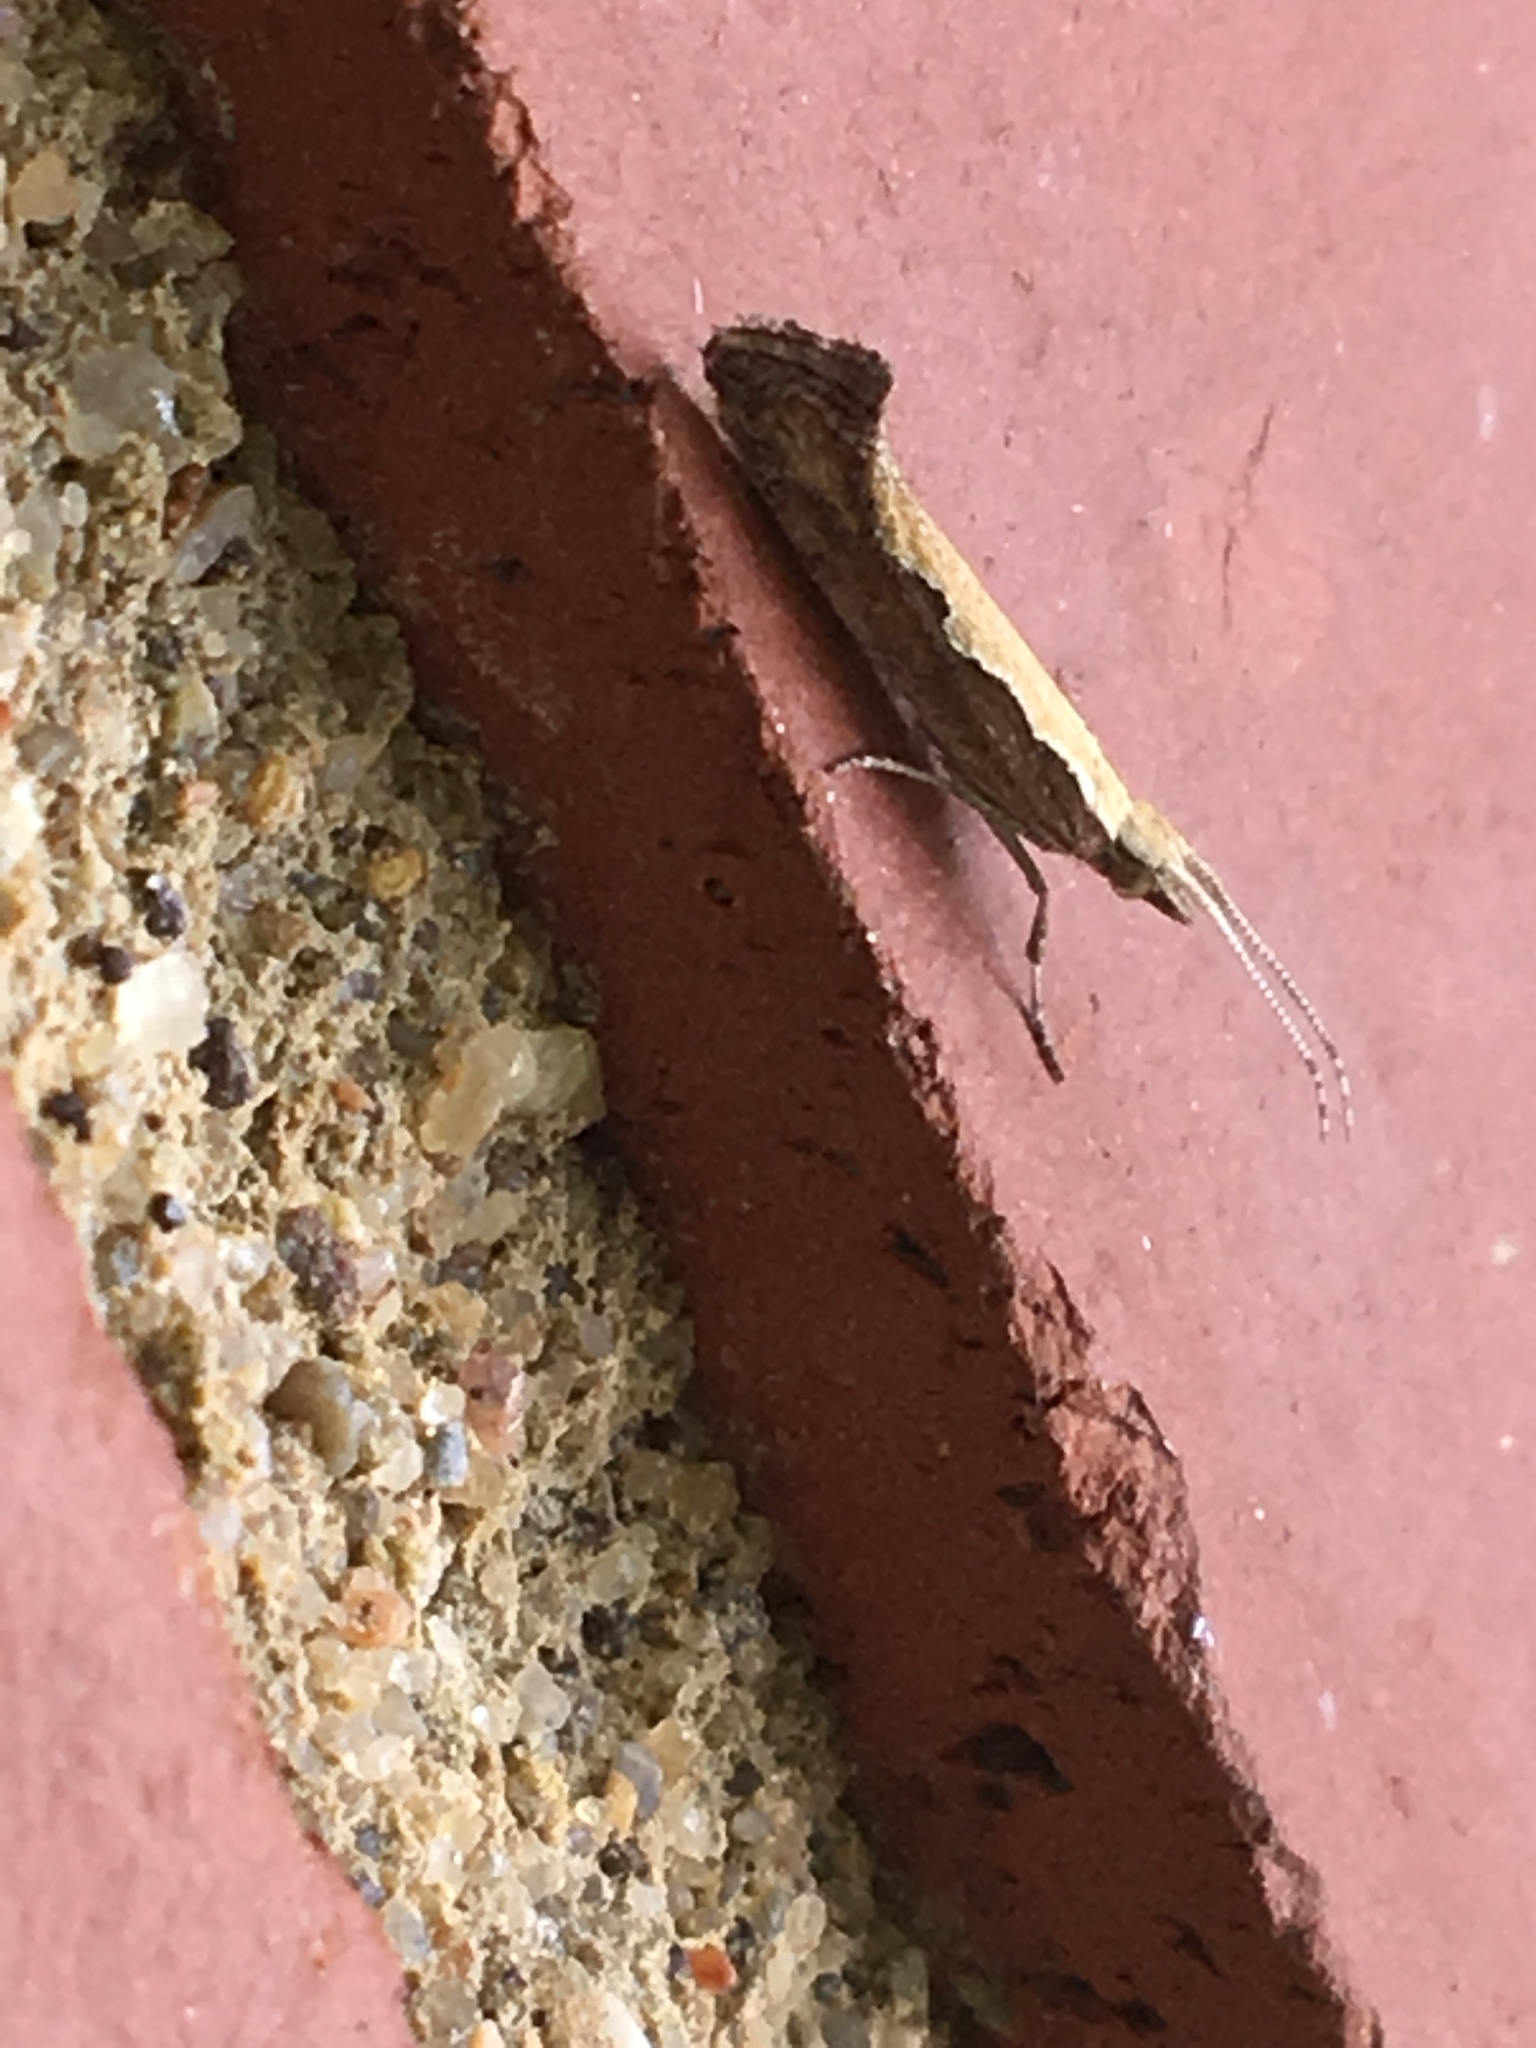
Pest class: diamondback_moth